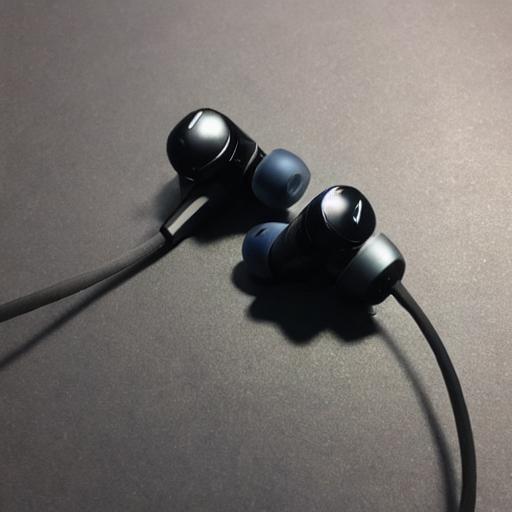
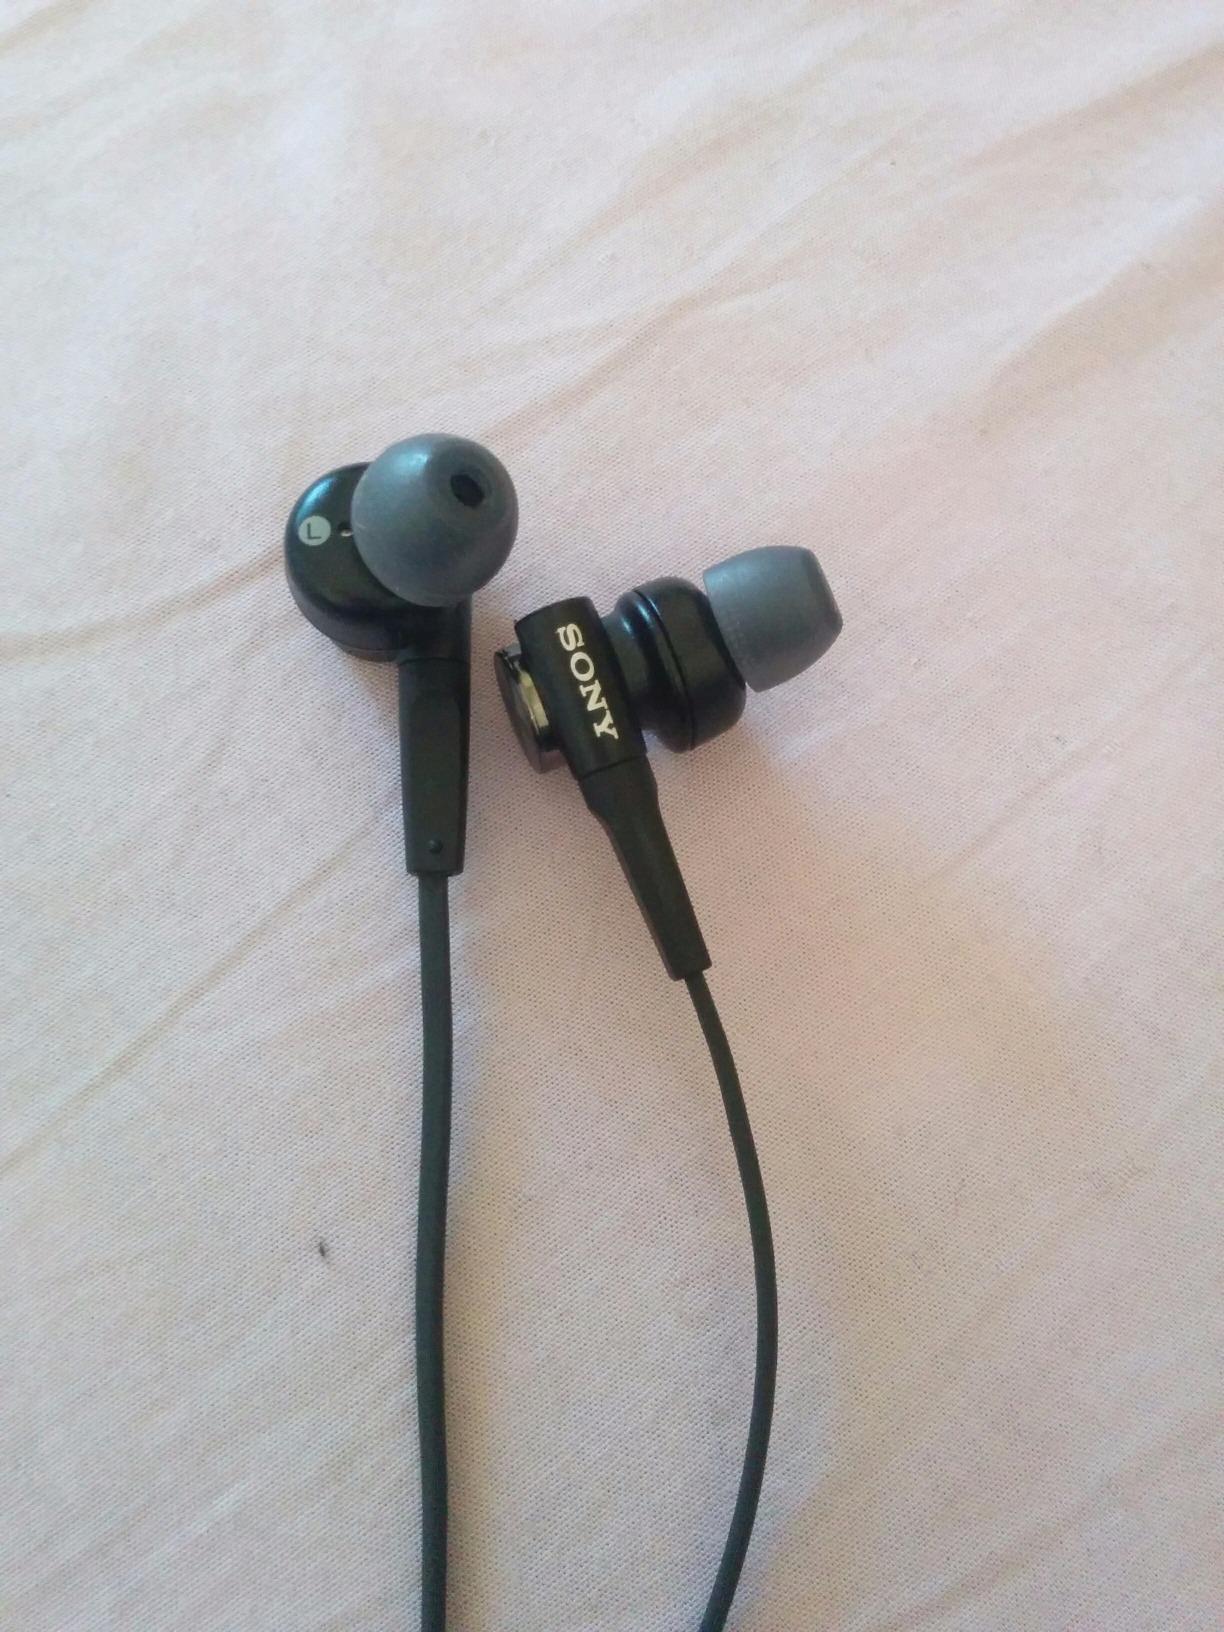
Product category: headphones
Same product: no